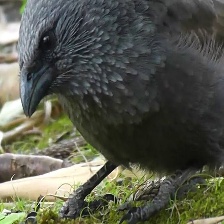
Species: APOSTLEBIRD
Scientific name: STRUTHIDEA CINEREA